Opisthocoelicaudia

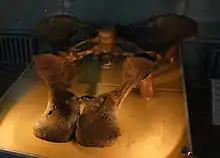
Pelvis of the type specimen

"Opisthocoelicaudia" may have been able to rear up on its hindlimbs for foraging, using its tail as a third leg. In 1977, Borsuk-Białynicka cited several skeletal features that might have been related to rearing, including the opisthocoelous vertebrae of the anterior part of the tail, which, according to this author, would have made the tail more flexible than in other sauropods. Features of the pelvis, such as the thickened shelf of the acetabulum, the flaring ilia, and the fused pubic symphysis, may have allowed the pelvis to withstand the stress of rearing.